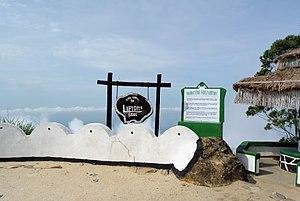
Thomas Johnstone Lipton, né à Glasgow le 10 mai 1848 et mort à Londres le 2 octobre 1931, est un commerçant et navigateur de plaisance écossais, autodidacte et créateur de la célèbre marque de thé « Lipton ». Il fut le challengeur le plus persévérant de la Coupe de l'America.